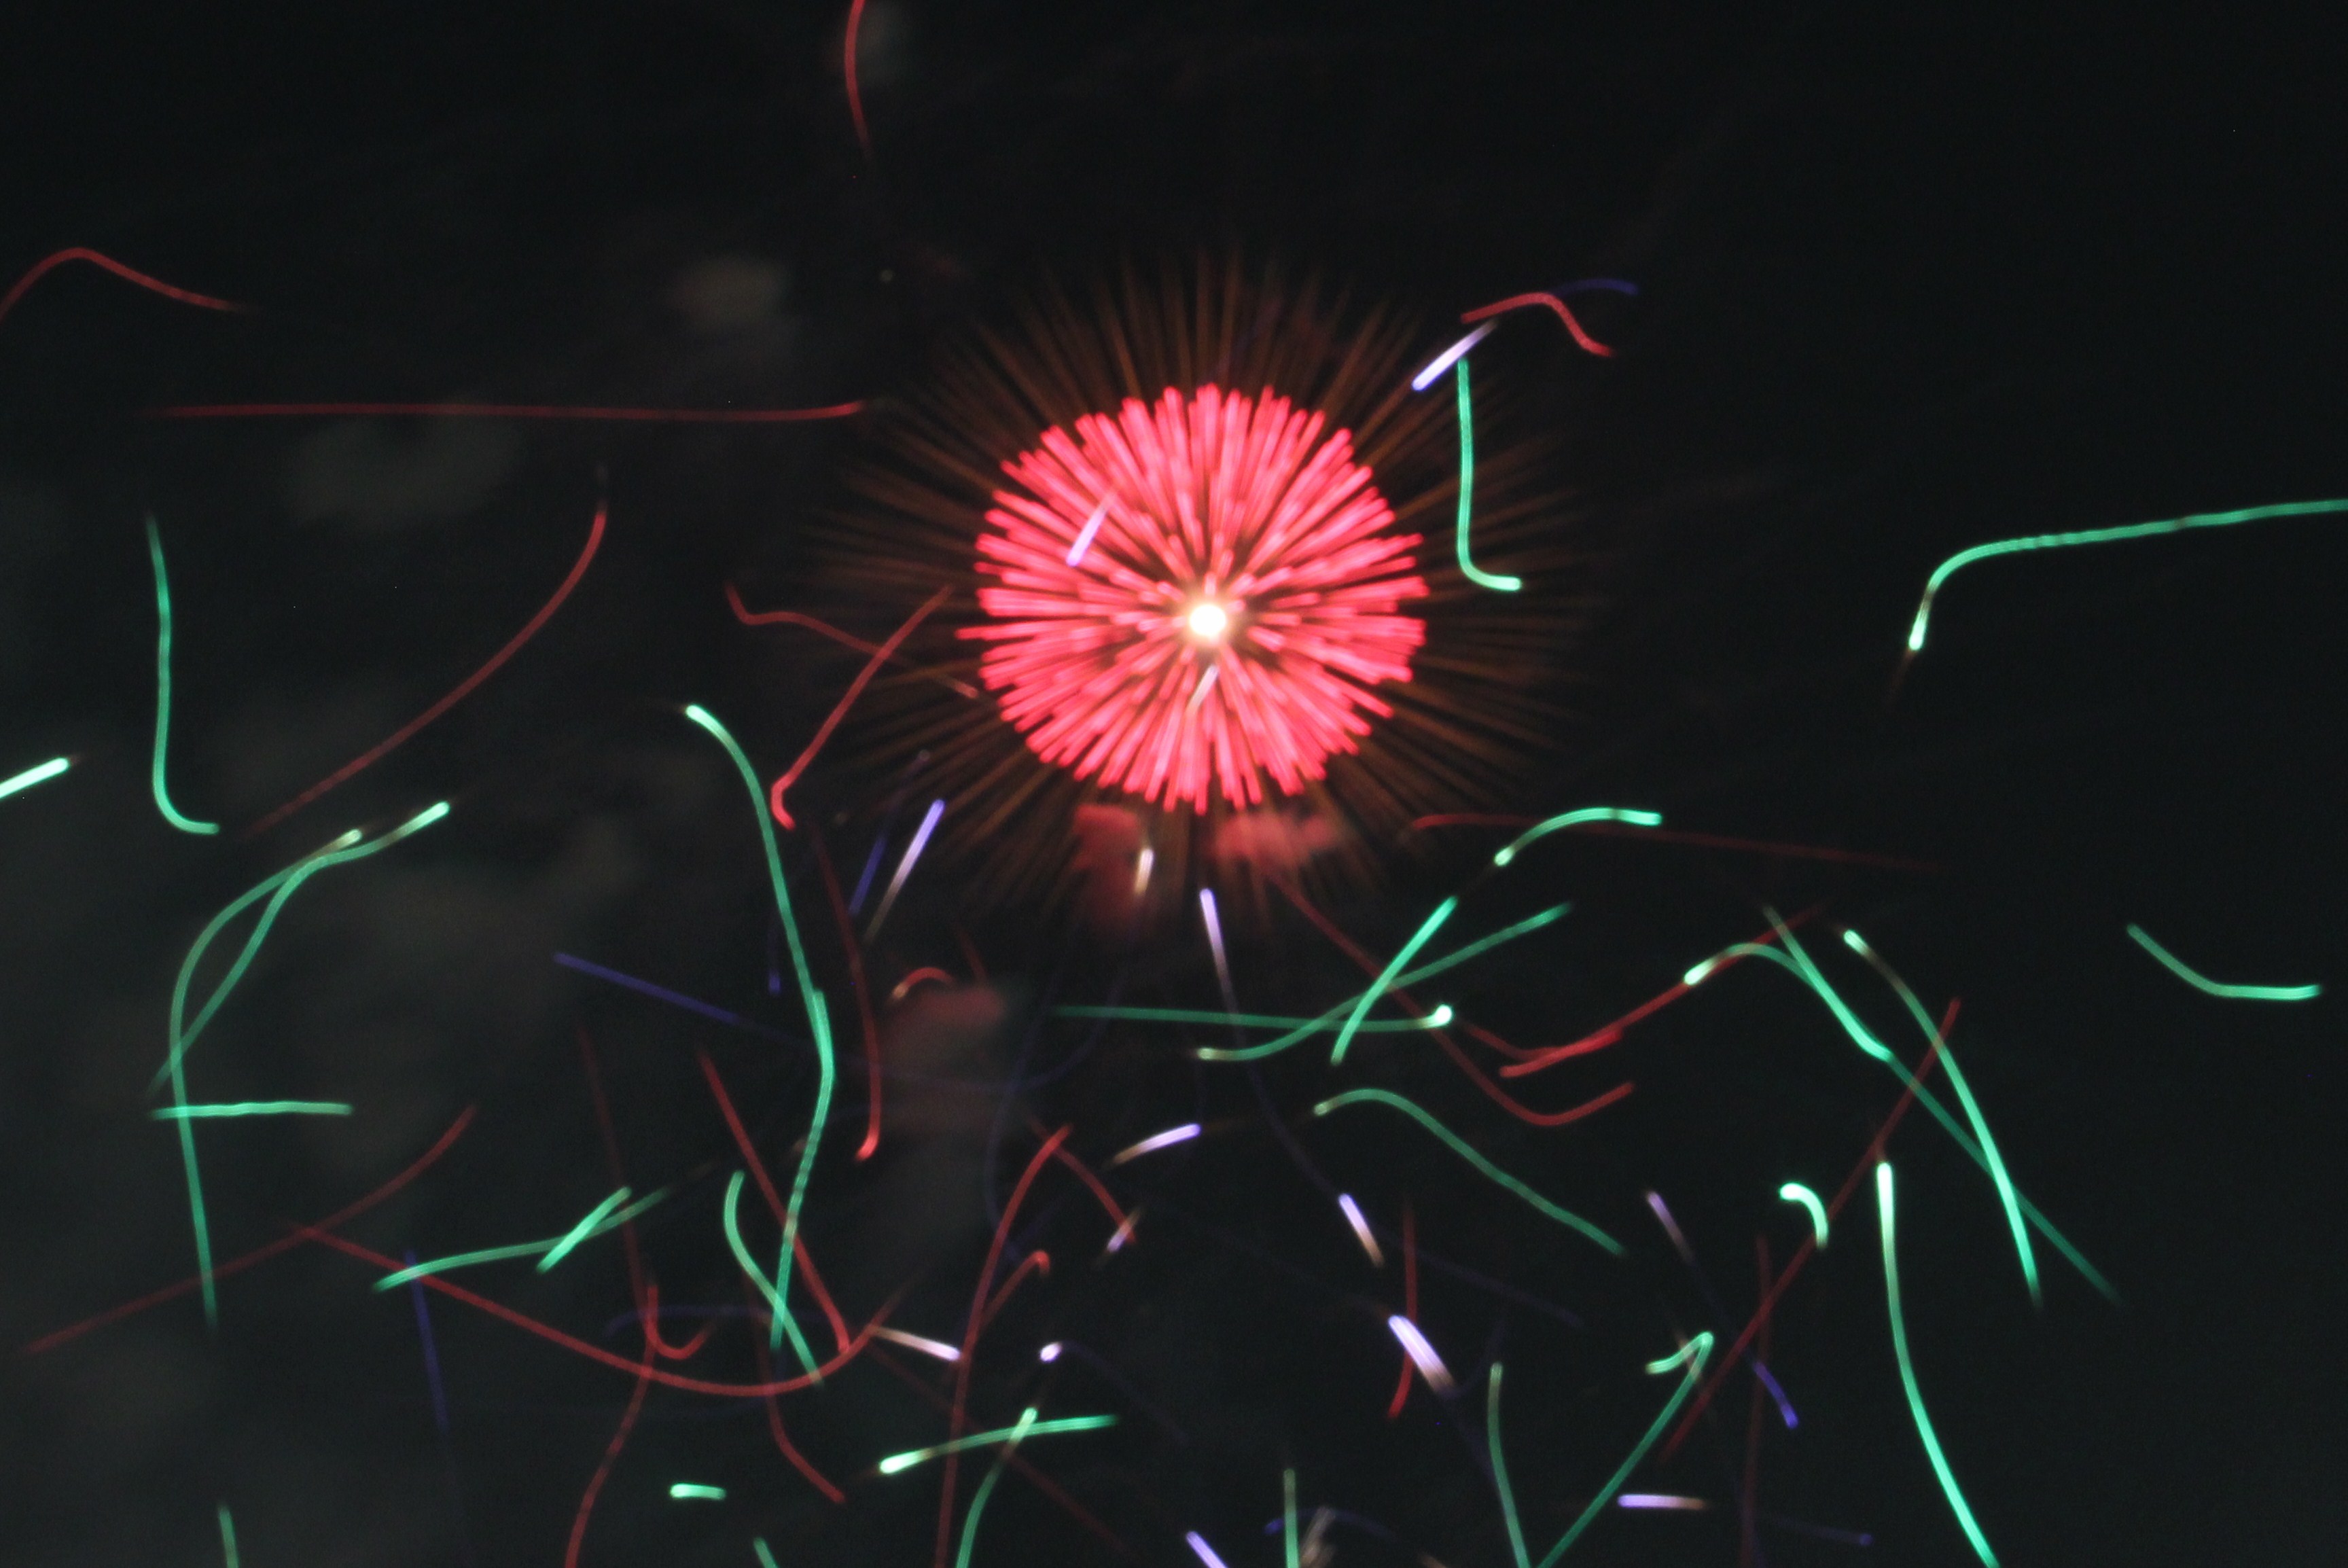
fireworks, recreation, midnight, art, event, holiday, space, Visual effect lighting, gas, darkness, entertainment, neon, pattern, magenta, electric blue, new year, new year's eve, diwali, new years day, festival, circle, night, science, public event